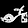
Label: Sandal